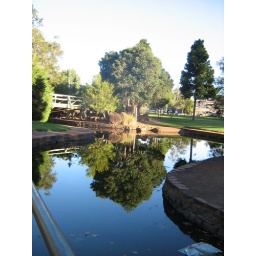
reflection in the water at a duck pond in Toowoomba, Australia,